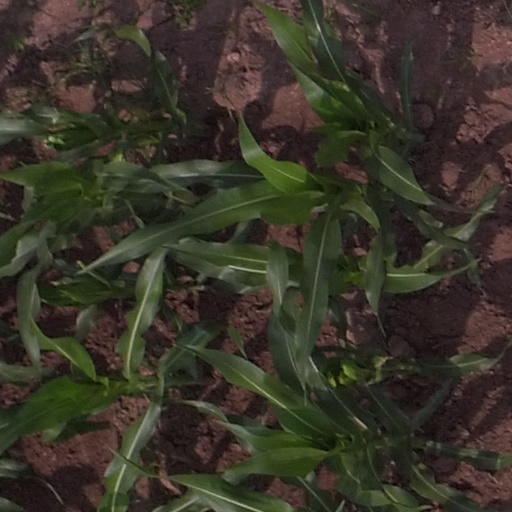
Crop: maize; corn